472nd Fighter-Bomber Squadron

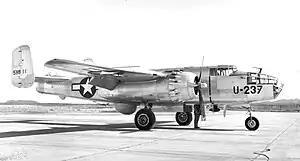
B-25 Mitchell as flown by the squadron during World War II

The squadron's first predecessor, the 472d Bombardment Squadron, was activated 0n 16 July 1942 as one of the four original squadrons of the 334th Bombardment Group at Greenville Army Air Base, South Carolina. It operated as a North American B-25 Mitchell Replacement Training Unit (RTU). RTUs were oversized units which trained individual pilots and aircrews prior to their deployment to combat theaters.